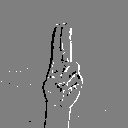
ASL letter: u